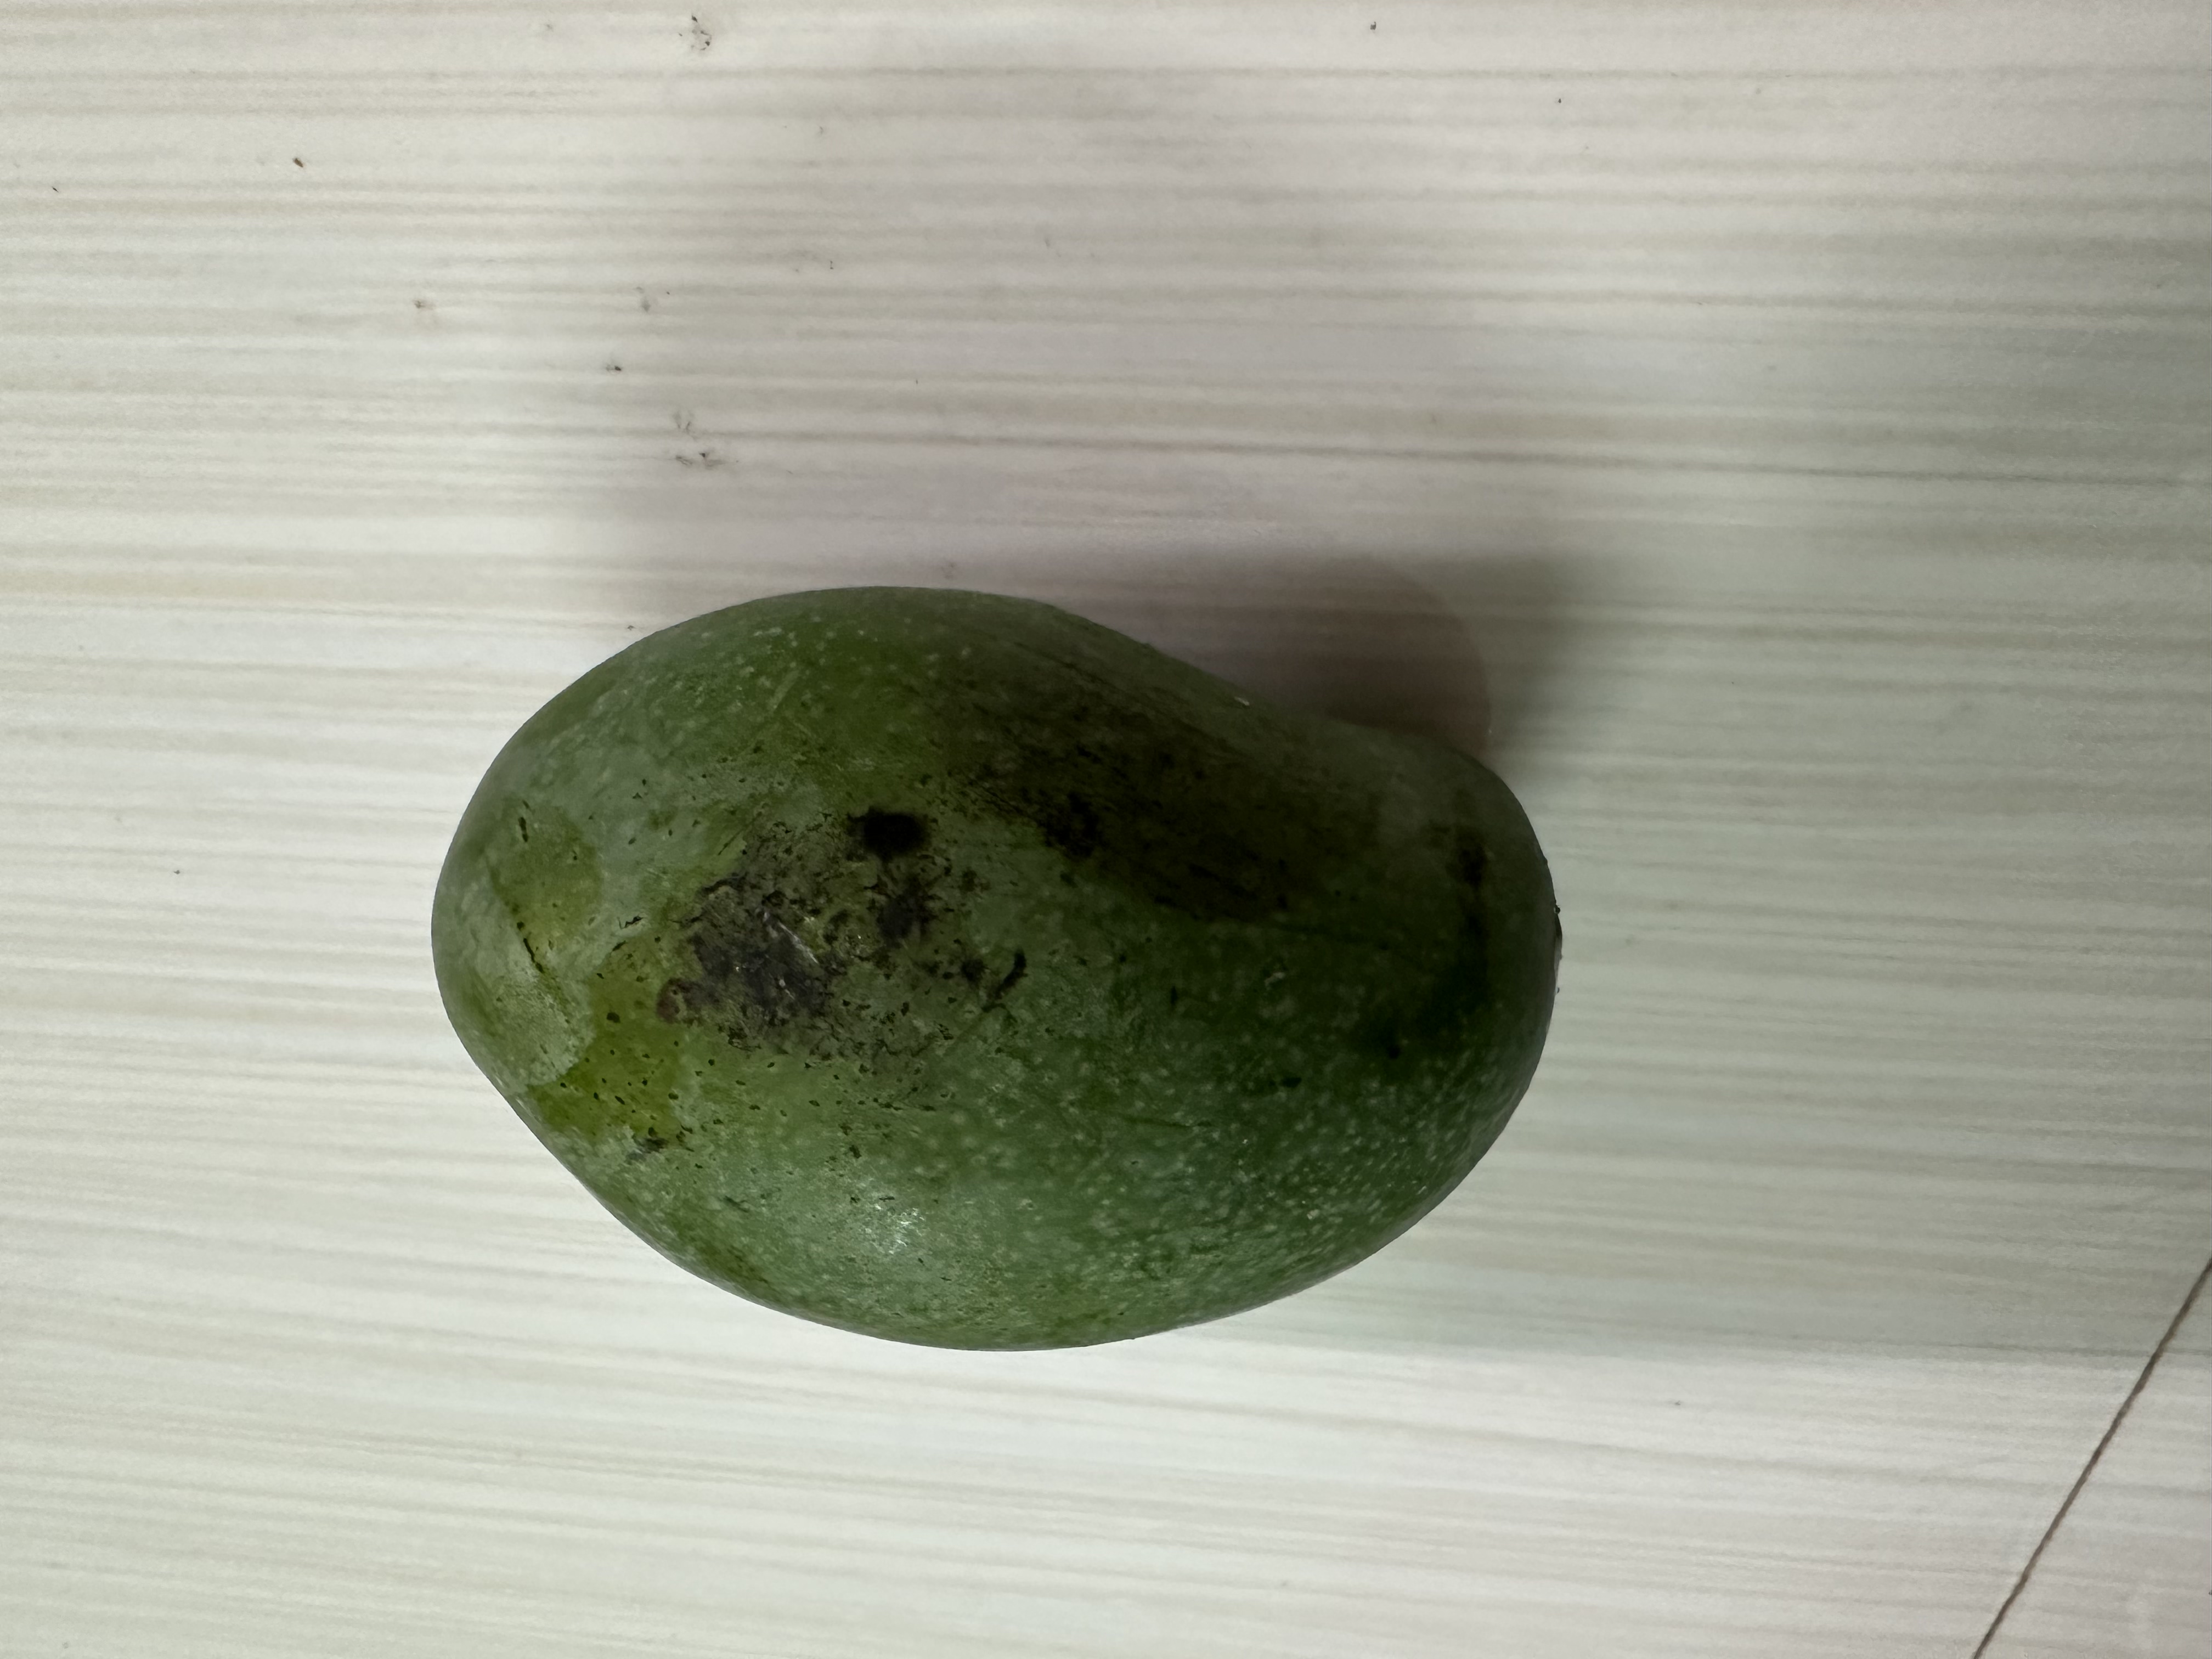
Mango variety: Amrapali